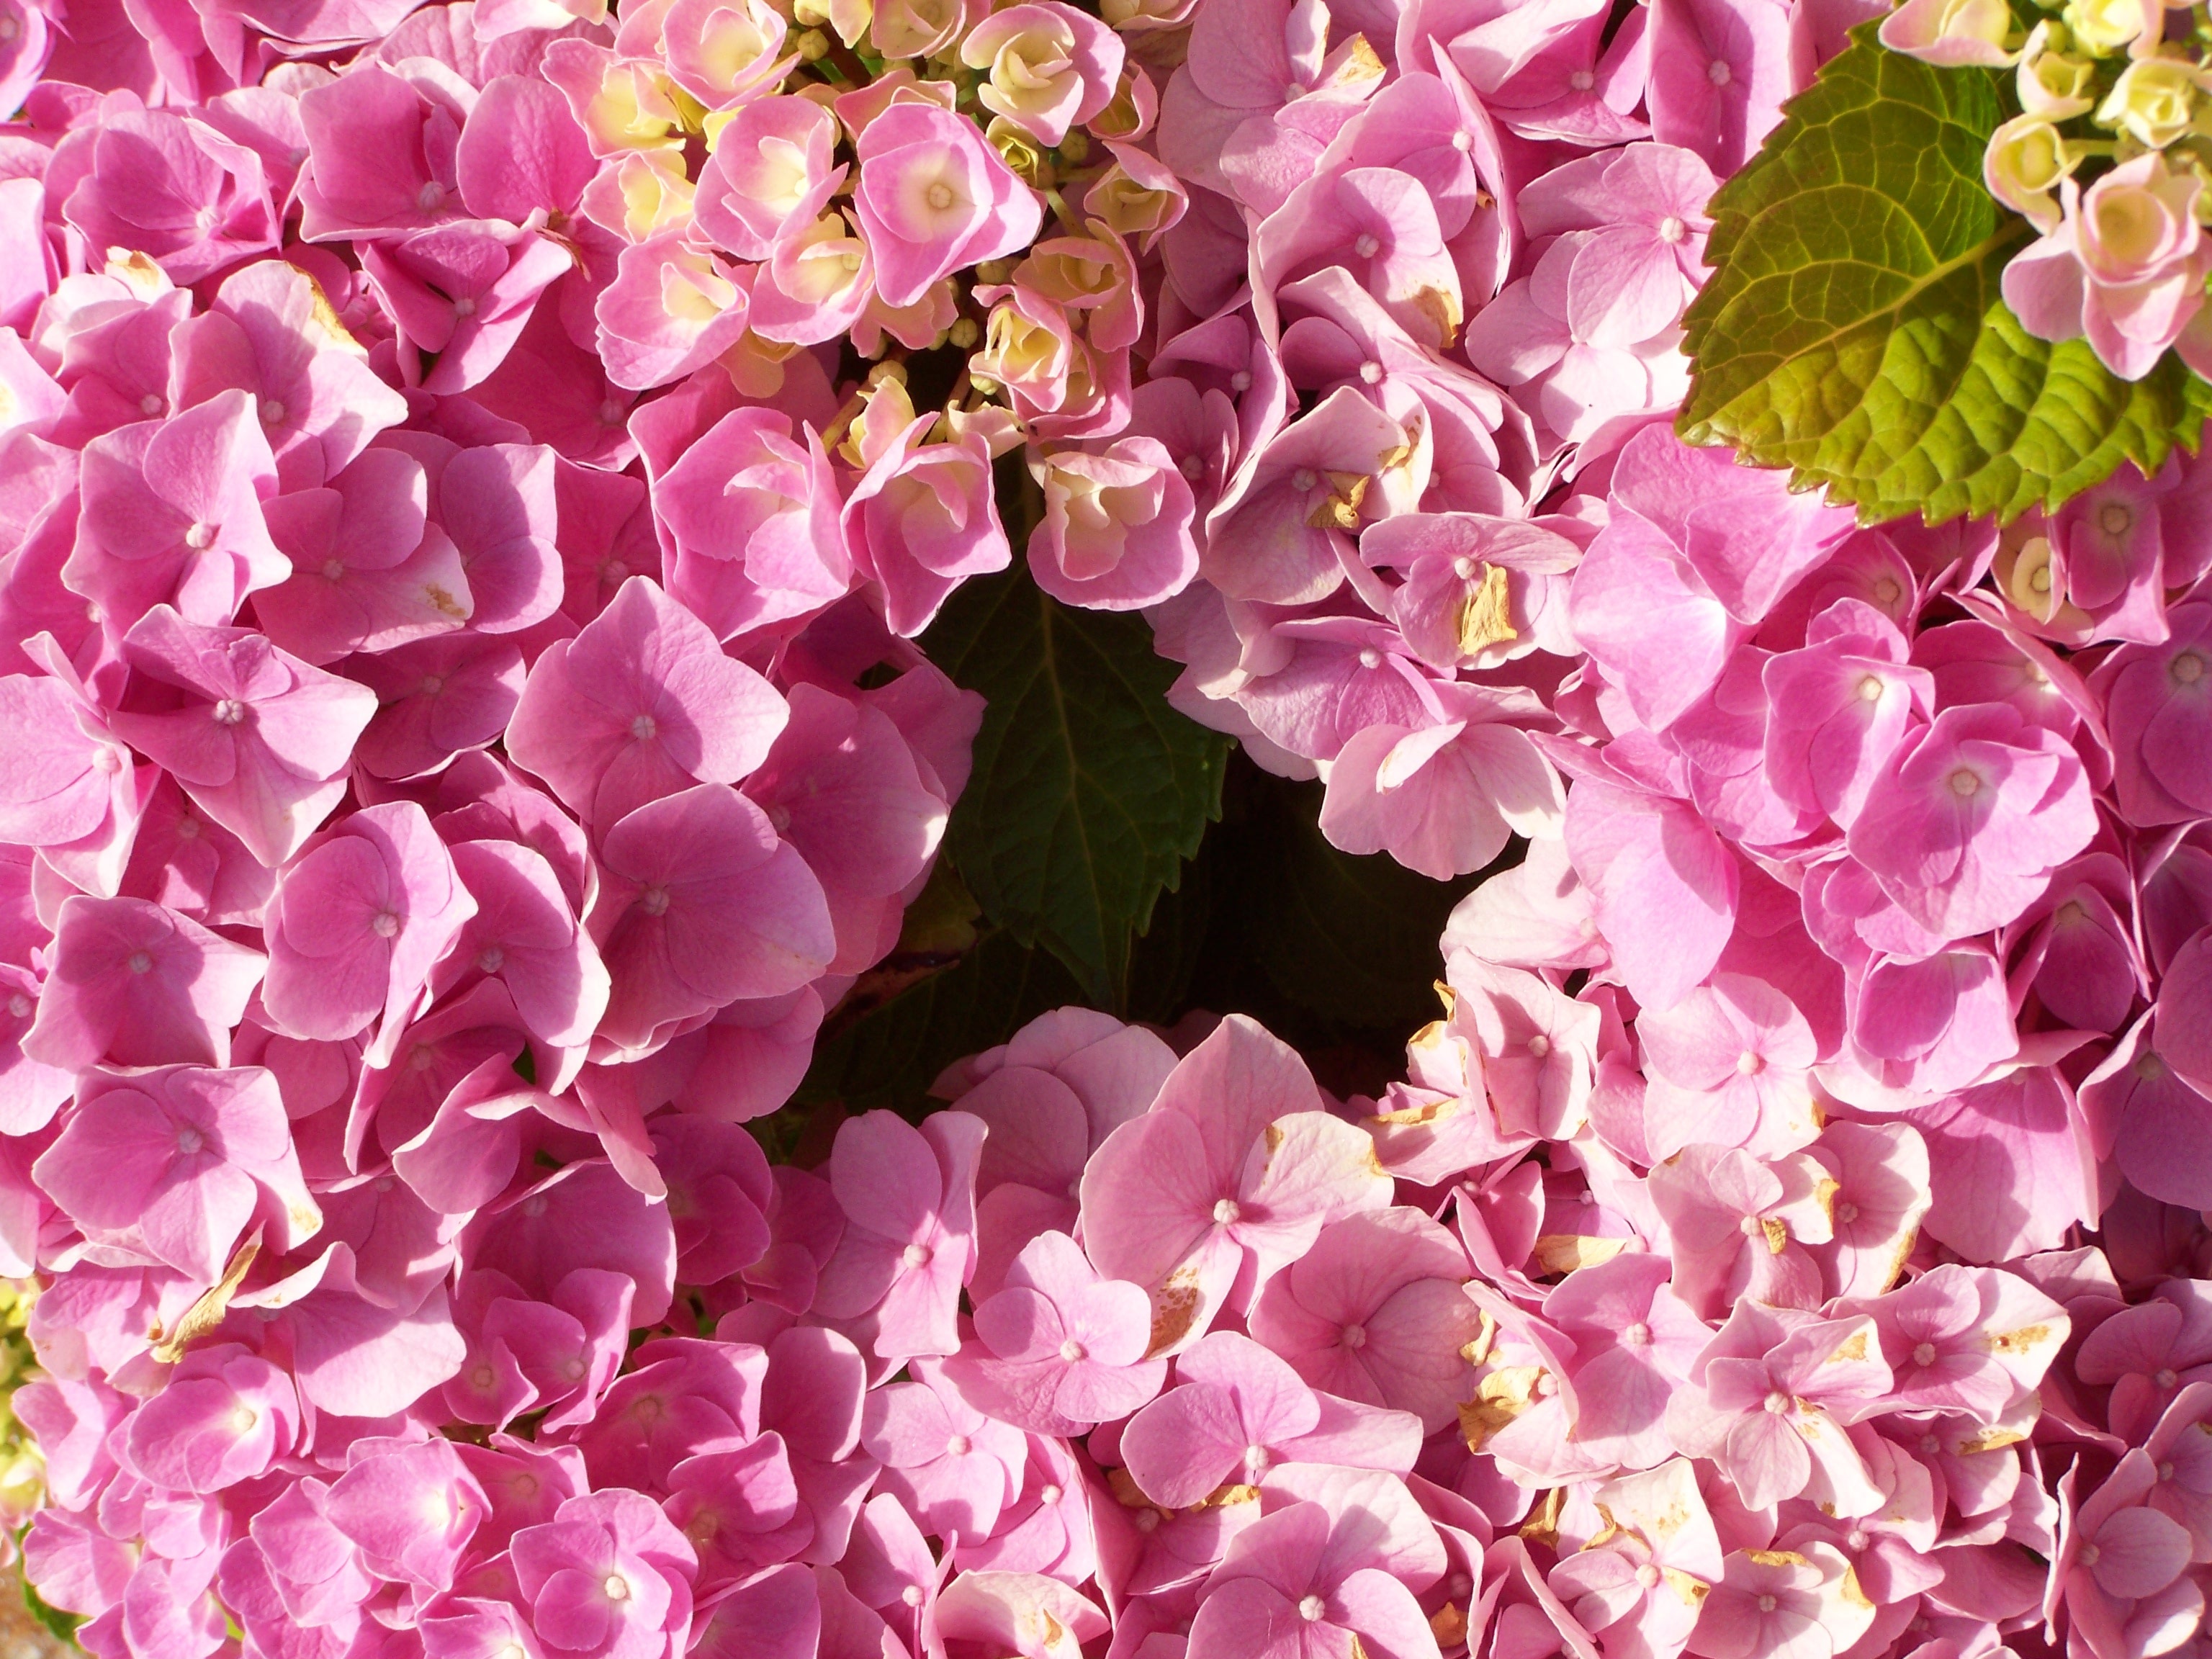
branch, blossom, plant, flower, petal, spring, pink, flora, hydrangea, lilac, floristry, macro photography, flowering plant, summer flower, hydrangeaceae, pink flower garden, cornales, annual plant, land plant